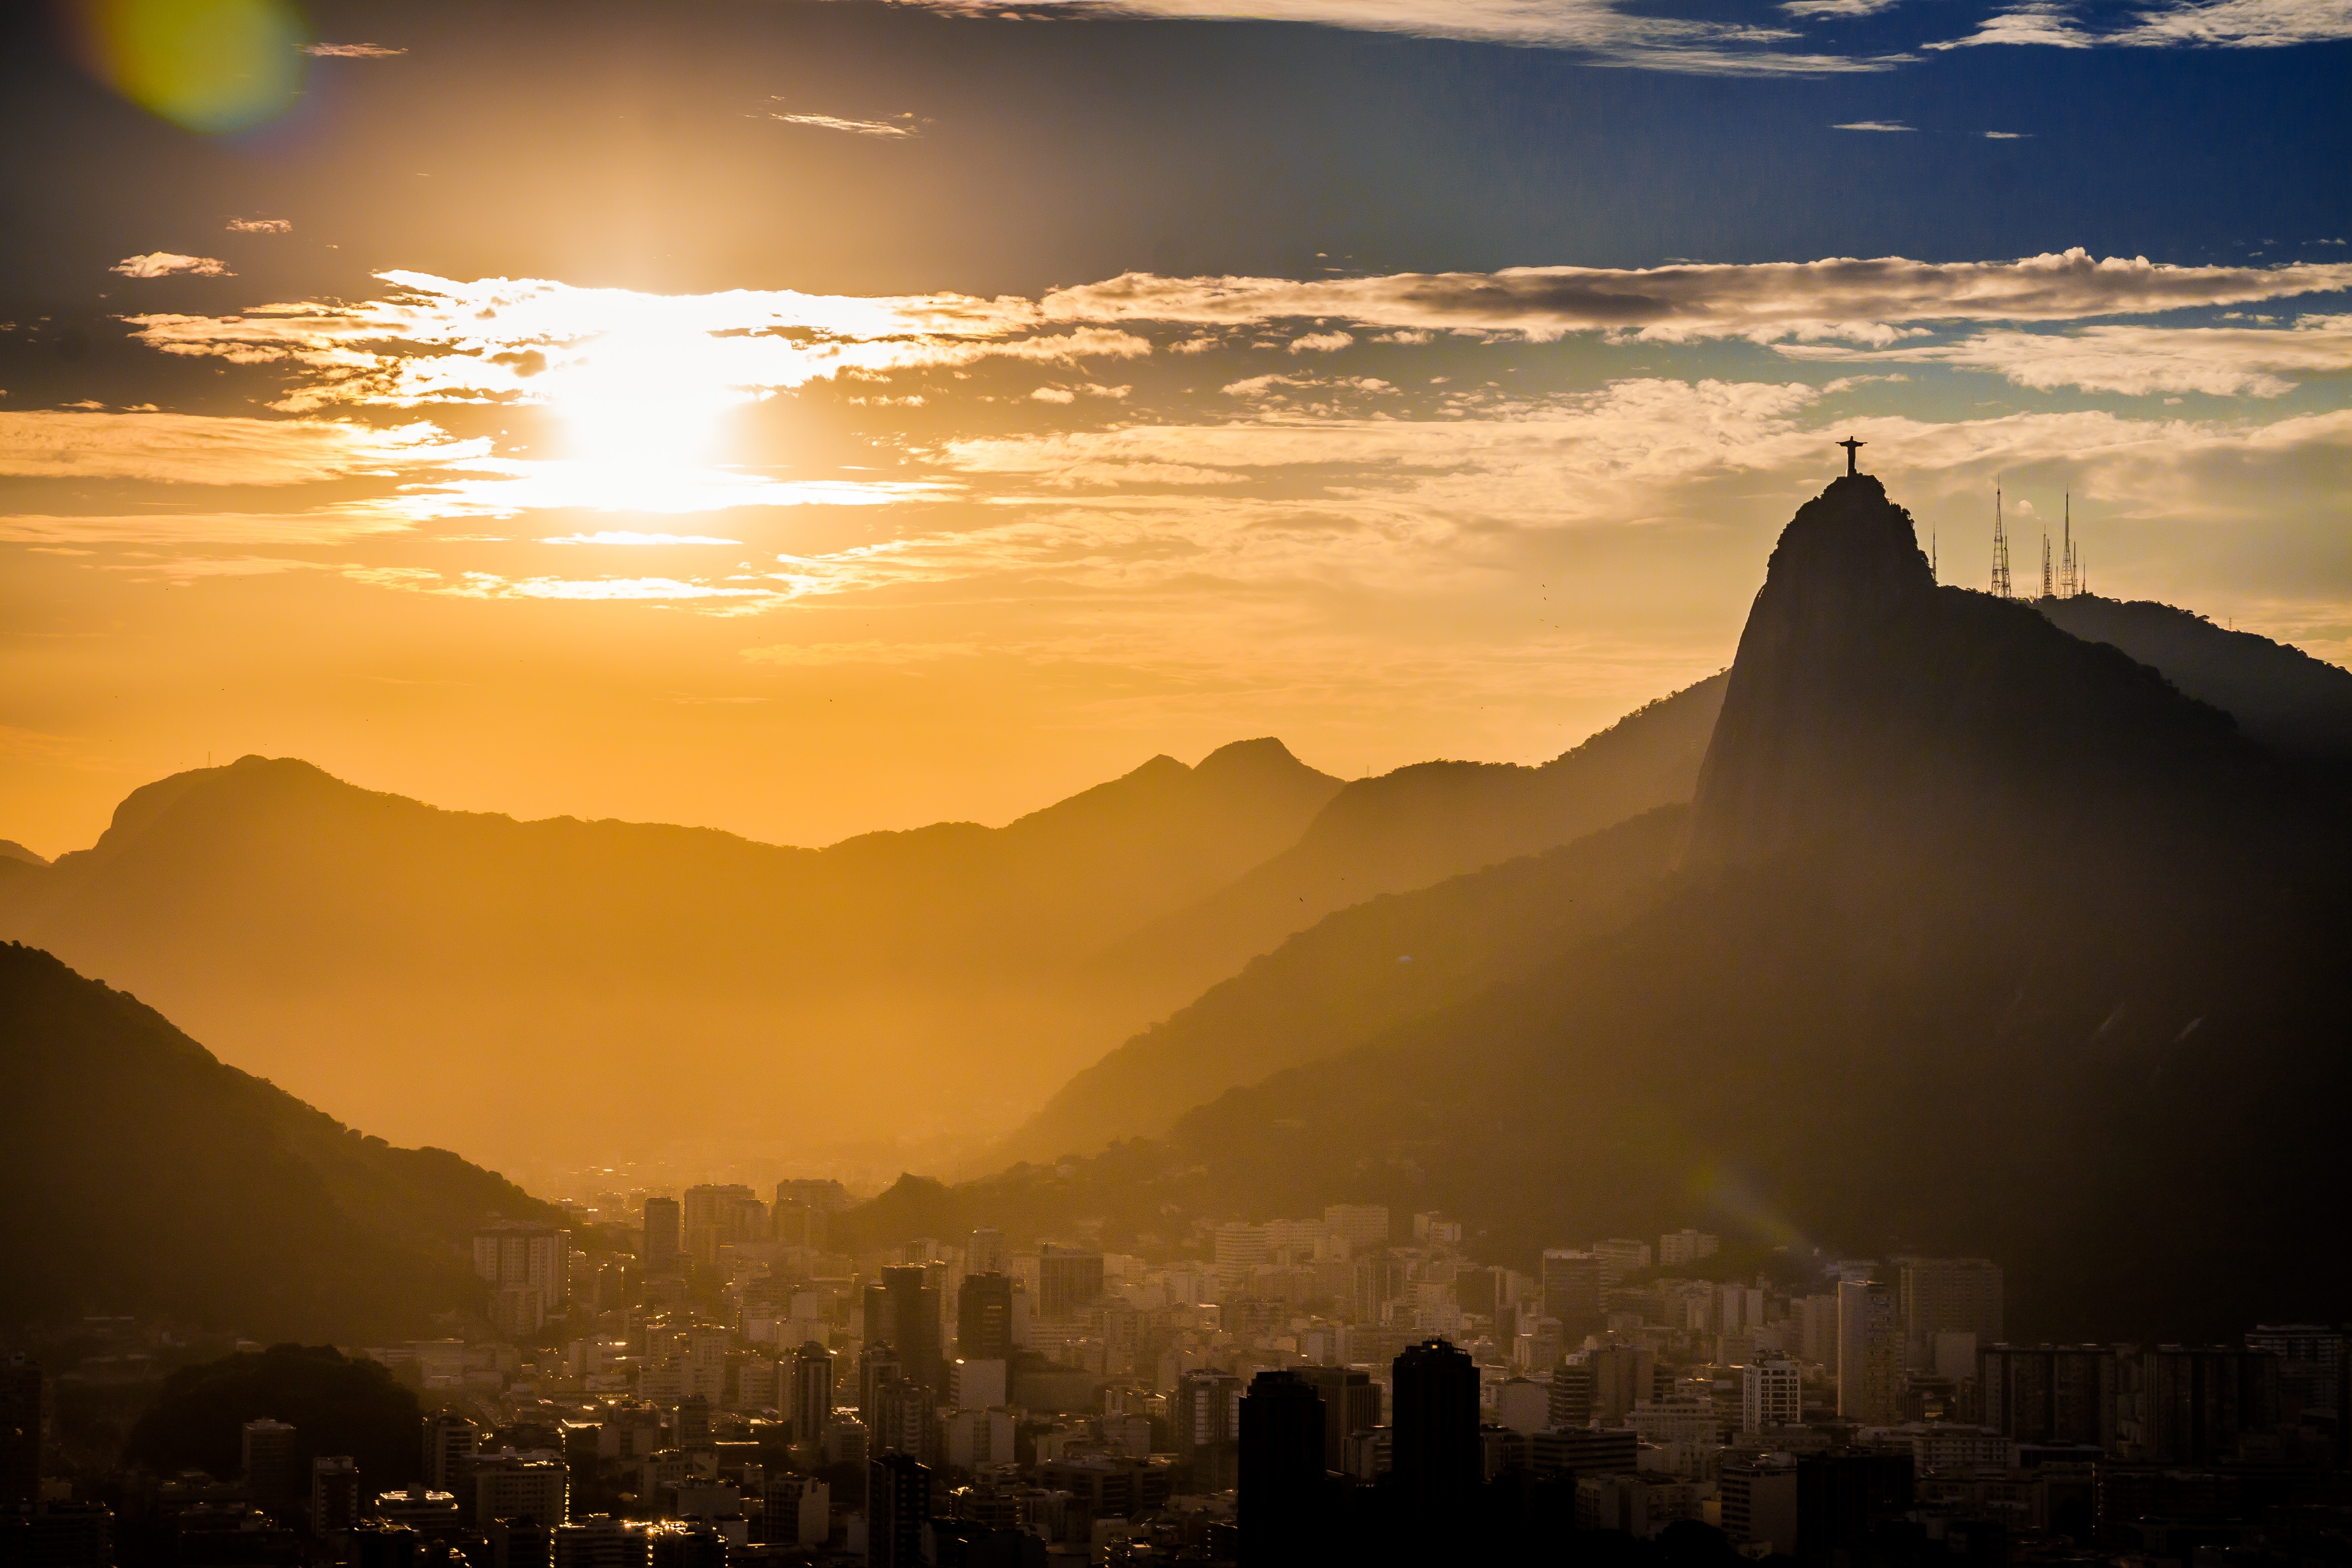
landscape, horizon, mountain, cloud, sky, sun, sunrise, sunset, skyline, sunlight, morning, hill, dawn, atmosphere, mountain range, dusk, evening, haze, tourism, rio de janeiro, de, rio, brazil, janeiro, afterglow, corcovado, atmospheric phenomenon, mountainous landforms